Antoine Thomson d'Abbadie

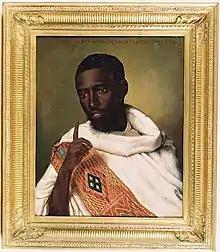
Portrait of Debtera Tewelde Medhin of Welkait

By late 1848, after fulfilling and exceeding their ambitious self-imposed goals, the d’Abbadie brothers departed Ethiopia, leaving behind a legacy of unparalleled scholarly and cultural contributions.